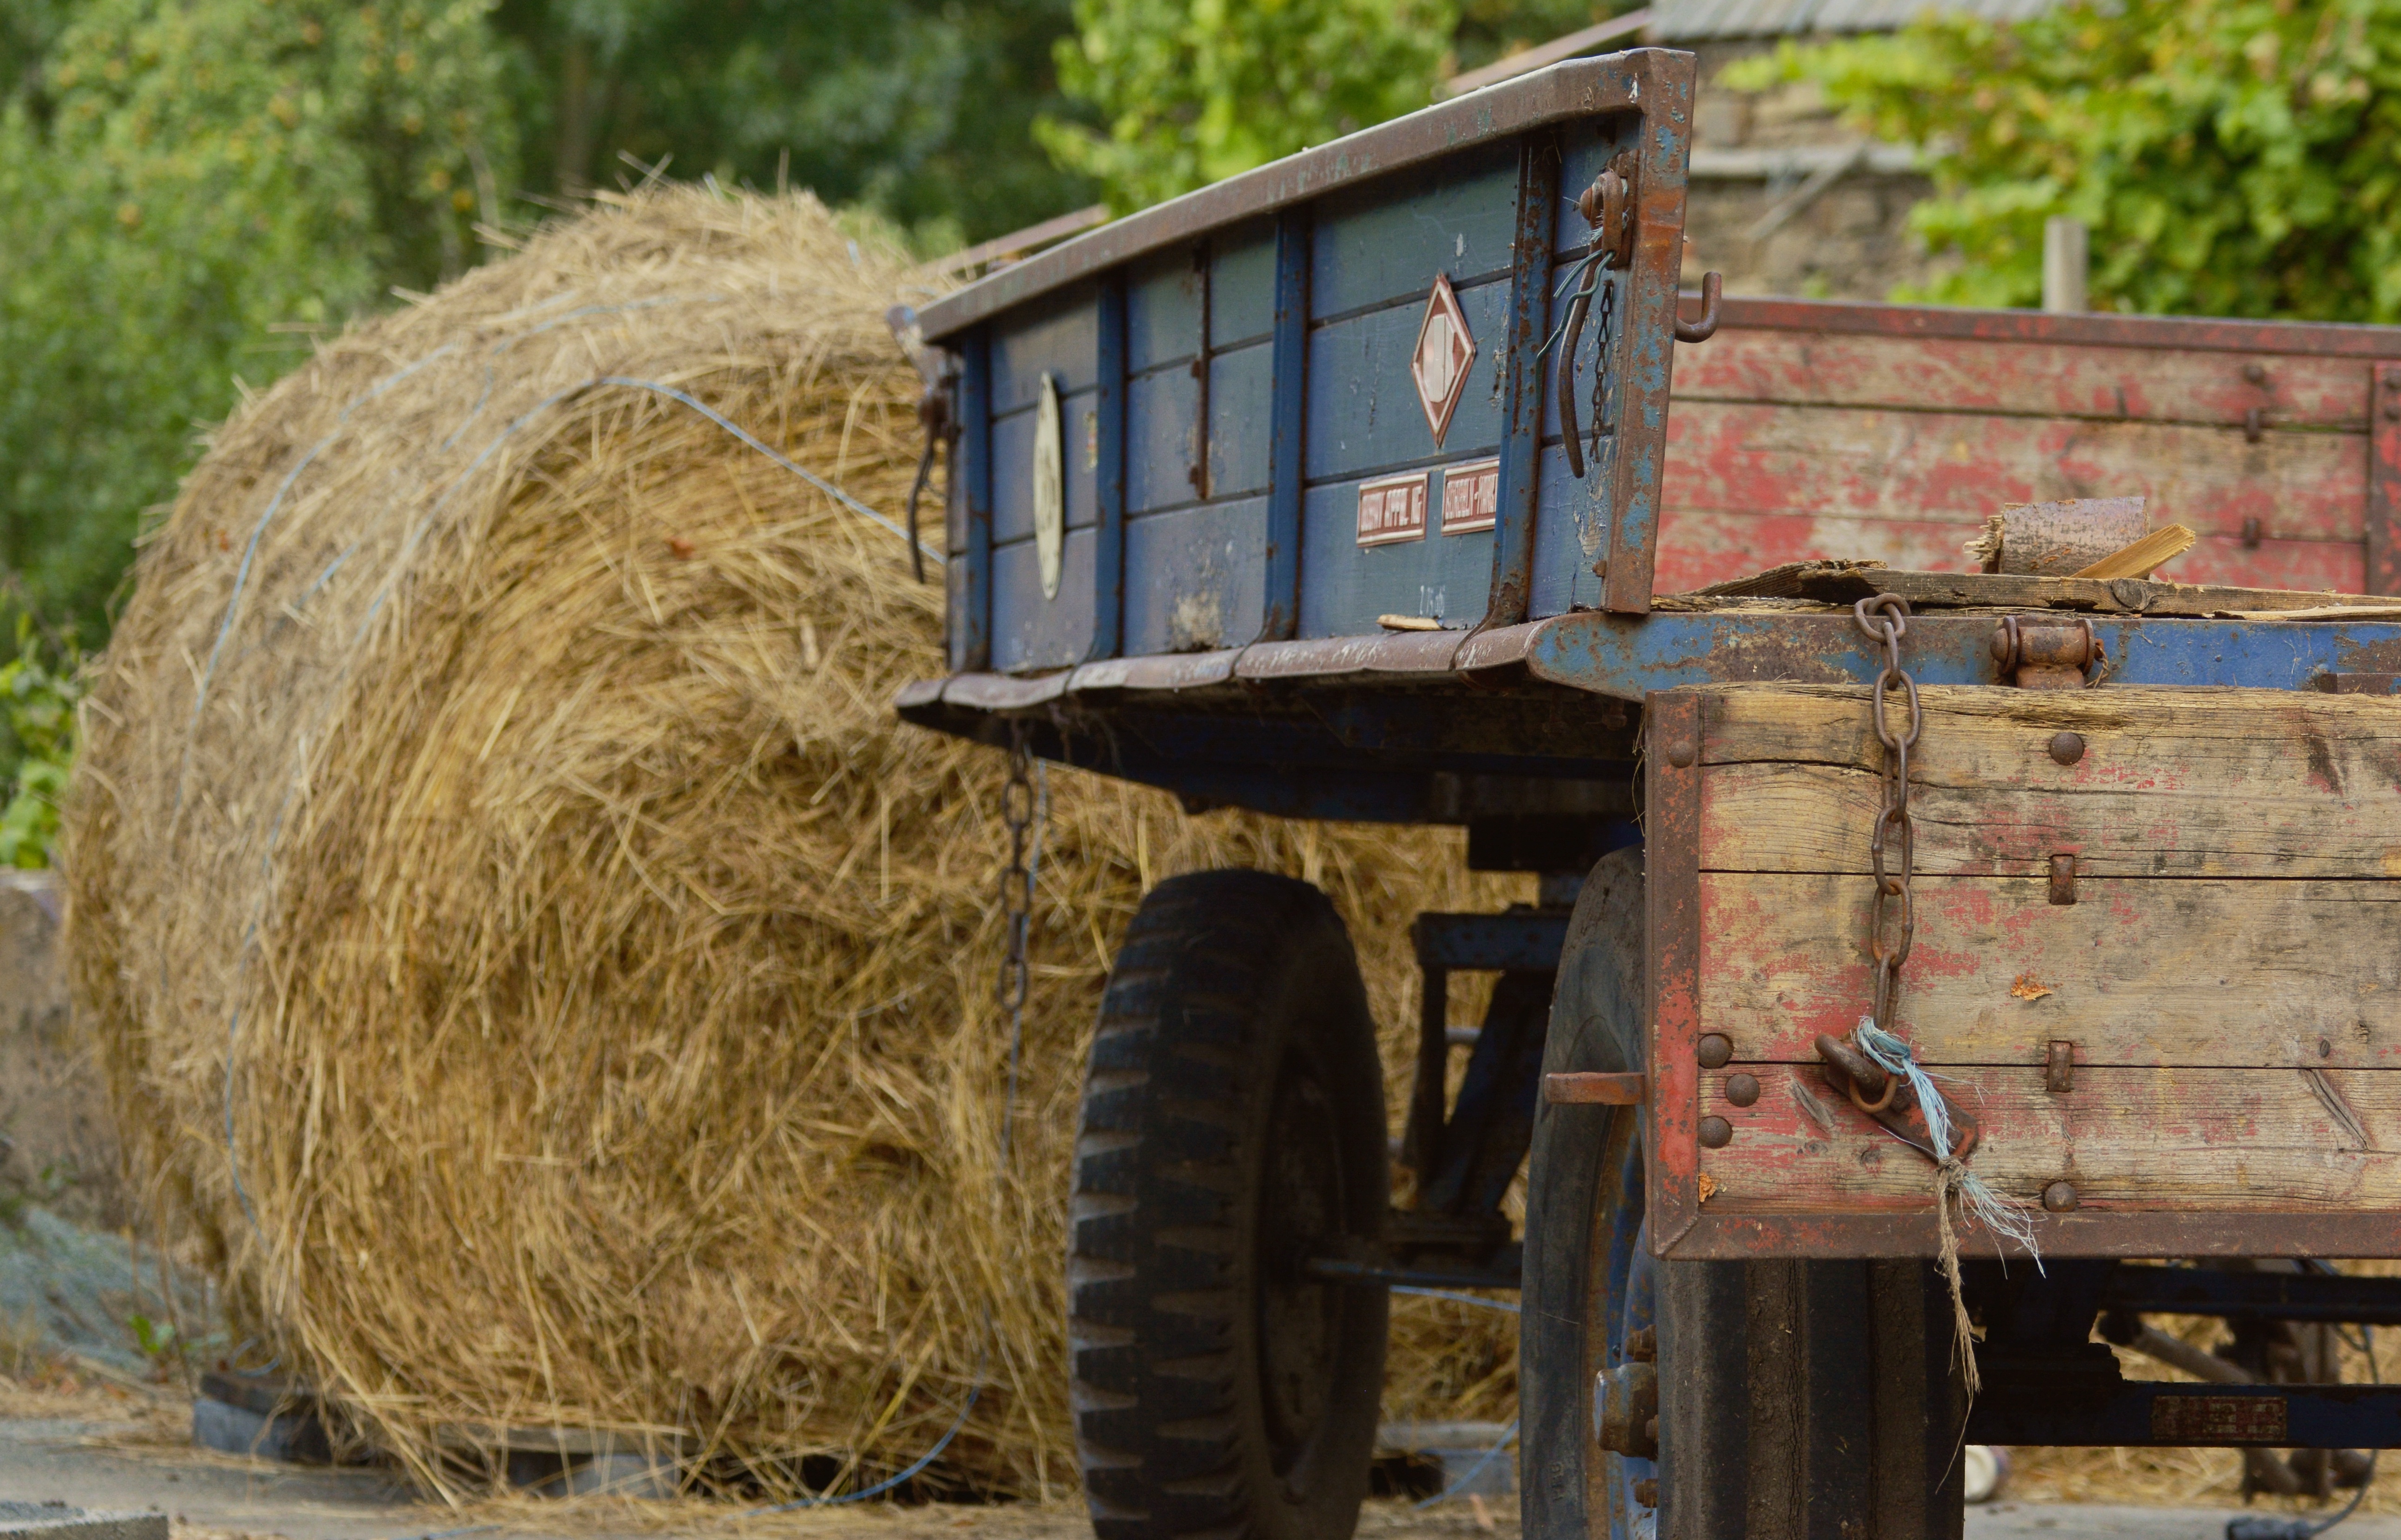
wood, hay, farm, harvest, vehicle, crop, agriculture, trailers, hay bales, commercial vehicle, rural area, fieldwork, agricultural machine, man made object